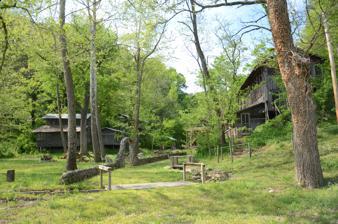
Building: Gypsy Camp Historic District
Country: United States of America
Year built: 1921
United States historic place Gypsy Camp Historic District U.S. National Register of Historic Places Main common area of the camp Show map of Arkansas Show map of the United States Nearest city Siloam Springs, Arkansas Coordinates 36°6′44″N 94°32′15″W / 36.11222°N 94.53750°W / 36.11222; -94.53750 Area 11.5 acres (4.7 ha) Built 1921 ( 1921 ) MPS Benton County MRA NRHP reference No. 87002425 Added to NRHP January 28, 1988 The Gypsy Camp Historic District encompasses a former summer camp facility in rural southwestern Benton County, Arkansas .  It is located on the west side of Arkansas Highway 59 , about 5 miles (8.0 km) south of Siloam Springs , on the north side of the Illinois River .  The camp facilities were built in the 1920s for a girls summer camp, and are believed to be the only facilities built for that purpose in the state.  The camp includes four cabins for campers, a dining/recreation hall, and three residential structures.  All are finished with either pine slats or board-and-batten siding.  There is a centrally-located rock arbor and wall that provide an outside seating area.  The camp operated from 1921 to 1978. The camp was listed on the National Register of Historic Places in 1988. In 2018, the site was purchased and now operates as Gypsy Camp & Canoe. References